European enslavement of Indigenous Americans

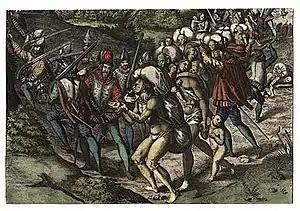
Engraving of Spaniards enslaving Indigenous Peruvians by Theodor de Bry

During and after the European colonization of the Americas, European settlers practiced widespread enslavement of Indigenous peoples. In the 15th century, the Spanish introduced chattel slavery through warfare and the cooption of existing systems. A number of other European powers followed suit, and from the 15th through the 19th centuries, between two and five million Indigenous people were enslaved, which had a devastating impact on many Indigenous societies, contributing to the overwhelming population decline of Indigenous peoples in the Americas.